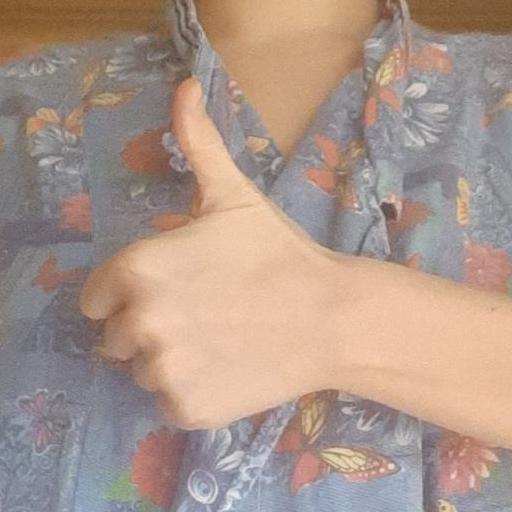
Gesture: like